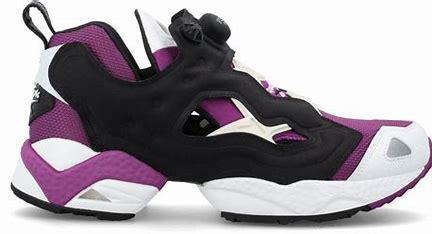
Brand: Reebok
Model: Instapump Fury 95